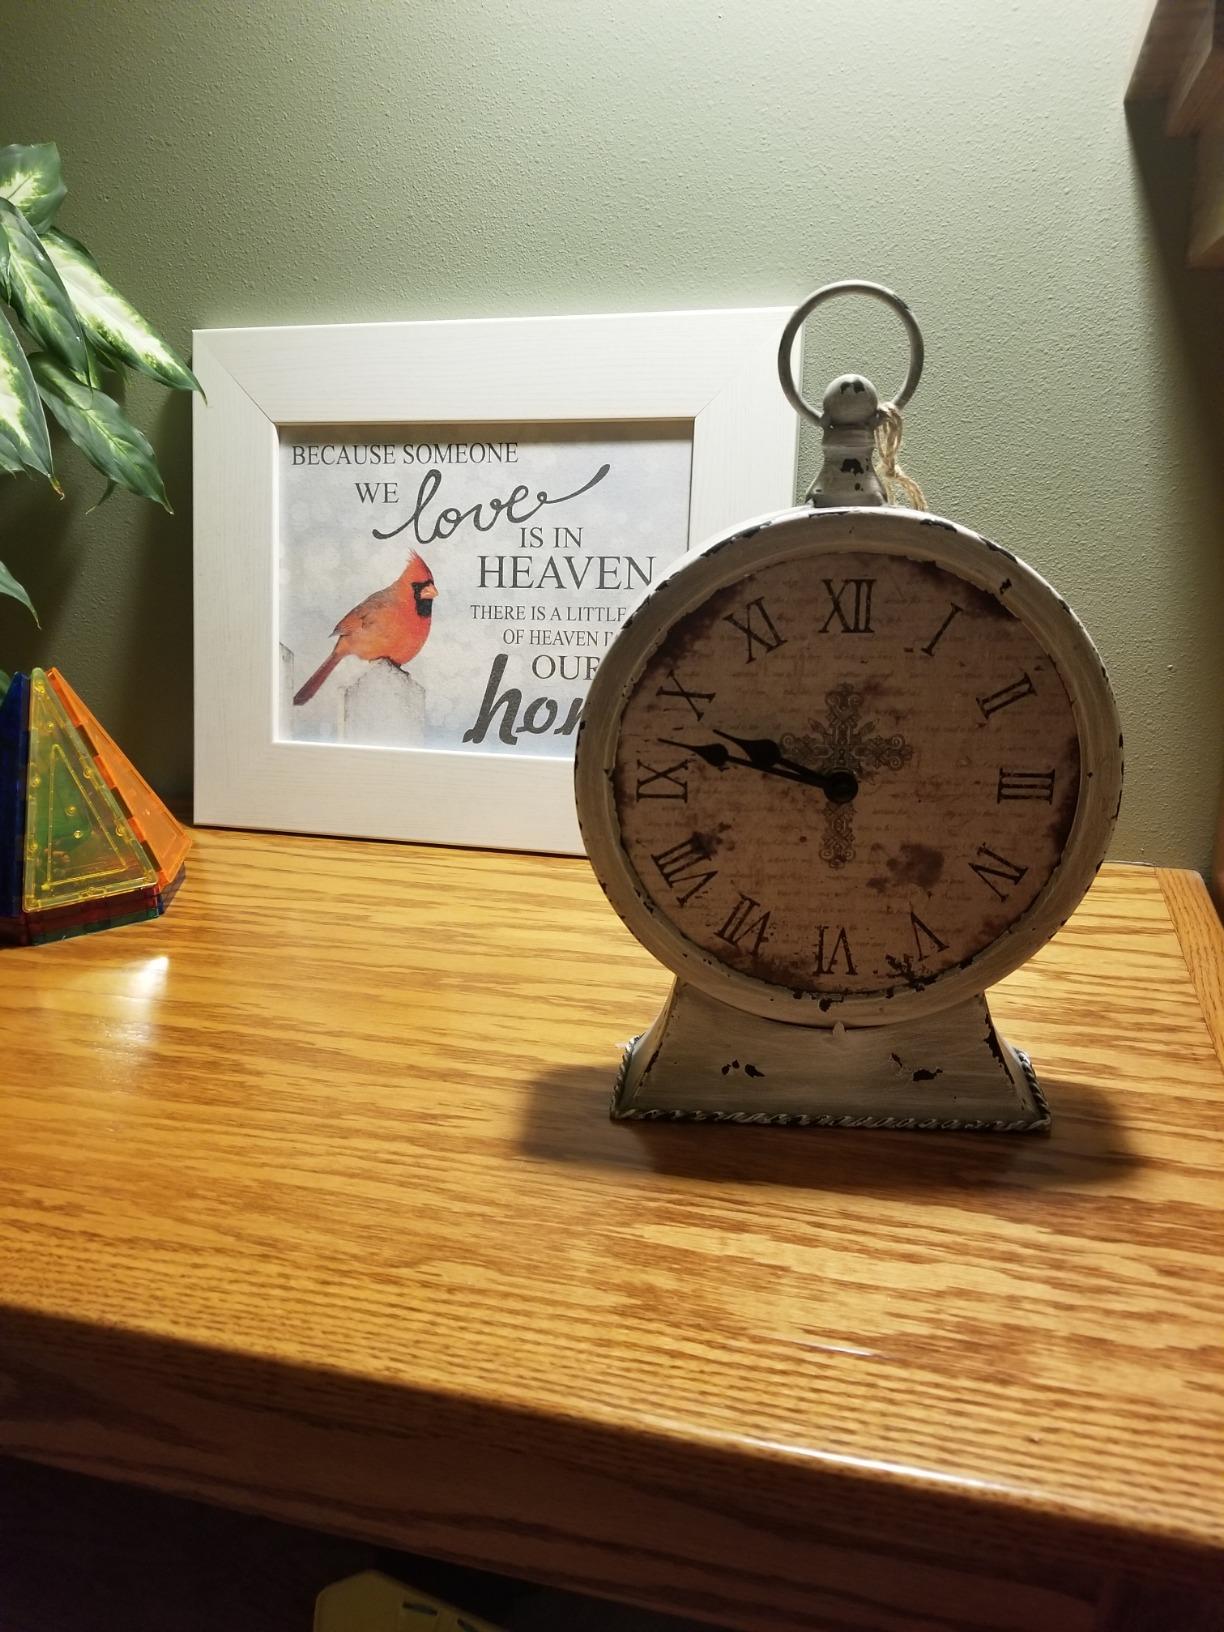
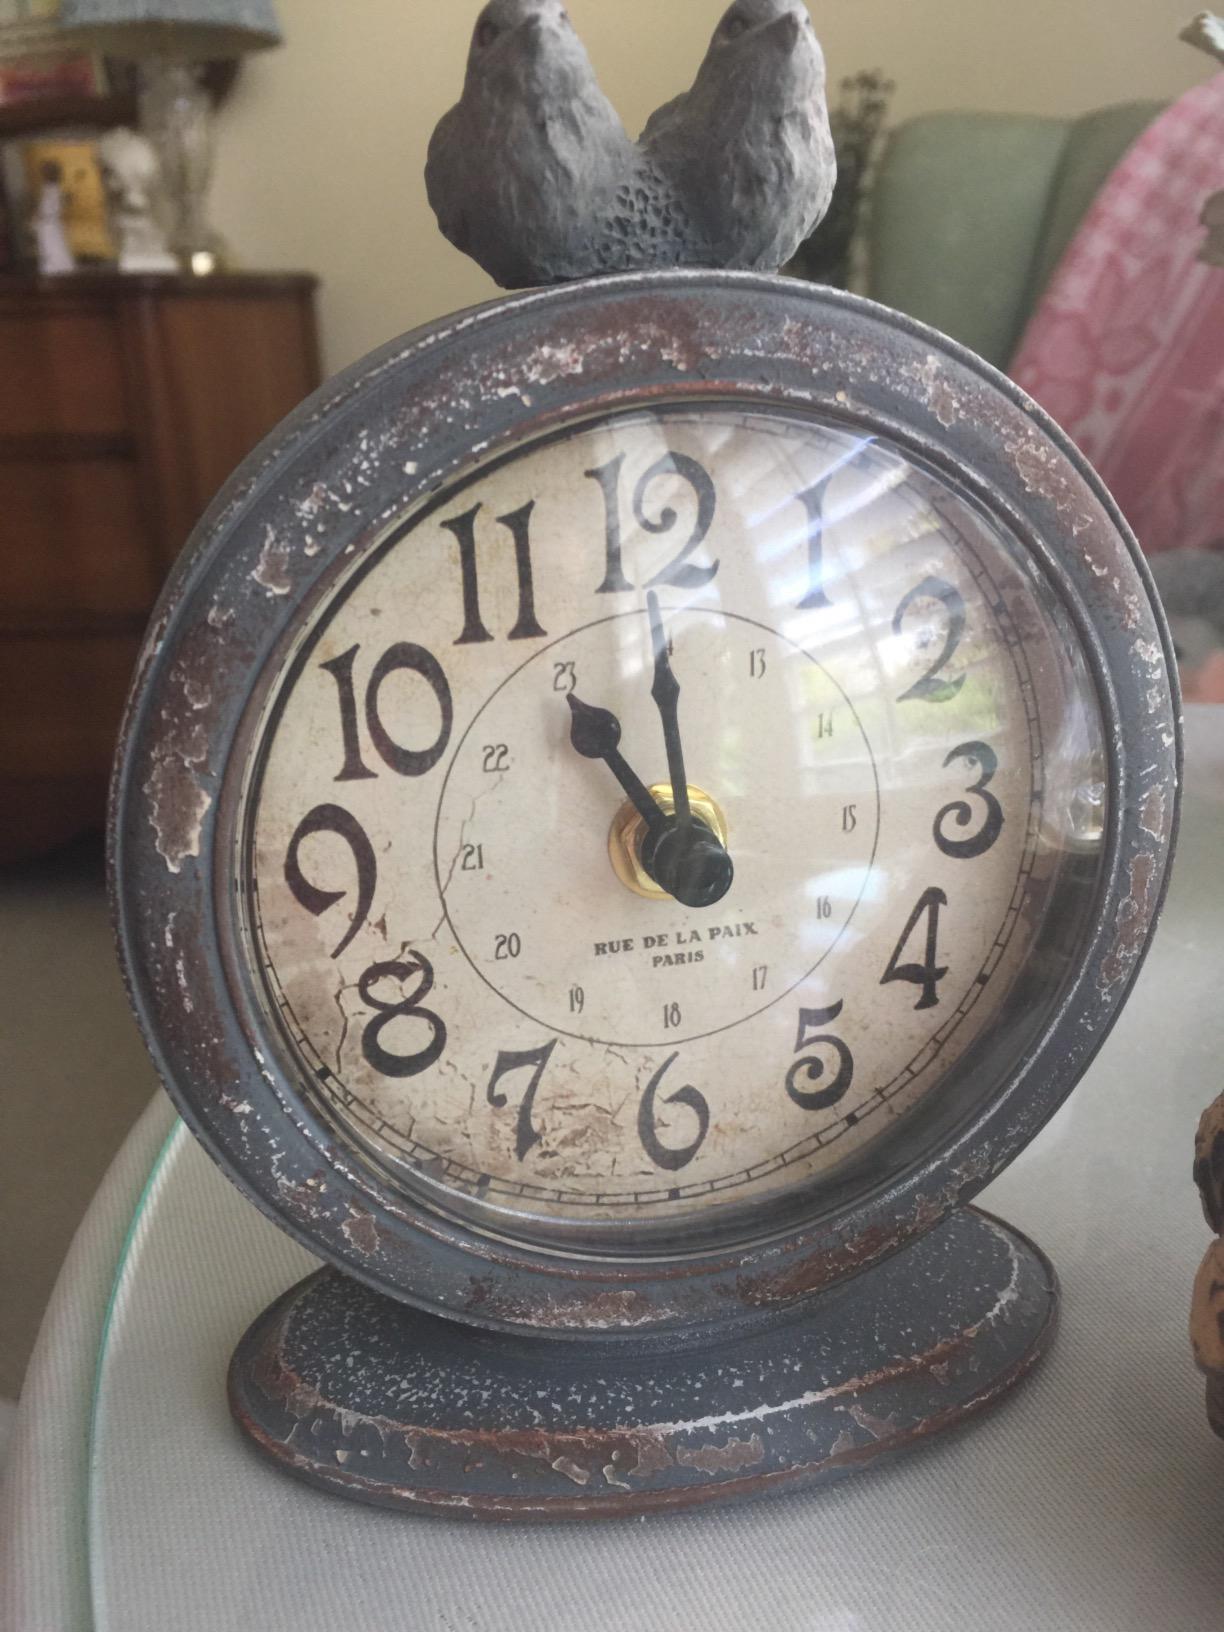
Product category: clock
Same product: no